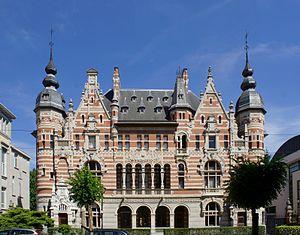
Jos Bascourt de son nom complet Joseph Hyacinthe Marie Corneille Bascourt, né à Schaerbeek le 15 septembre 1863 et mort à soixante-trois ans à Anvers soit le 27 février 1927 soit le 6 février 1927 ou le 6 mars 1927, est un architecte belge connu pour son œuvre construite de style éclectique et Art nouveau, dans la ville d'Anvers et ses environs. Il a ainsi édifié pas moins de vingt-cinq maisons dans le nouveau quartier anversois de Zurenborg.